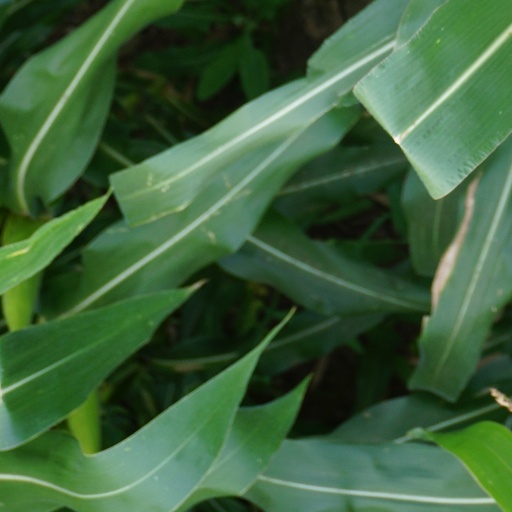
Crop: maize; corn